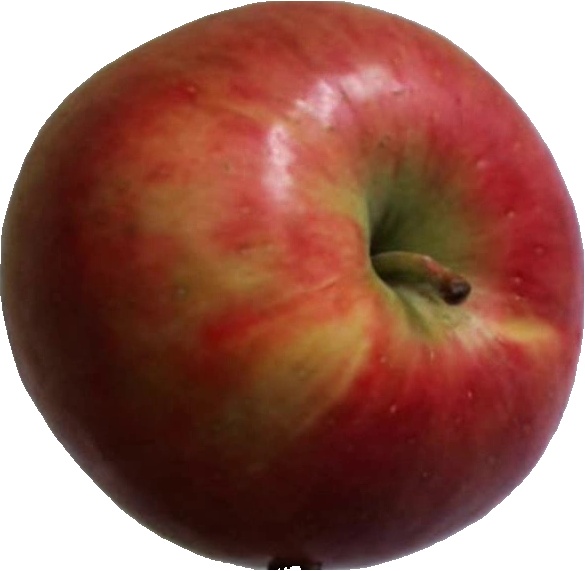
Label: apple_crimson_snow_1